Edis Tatli

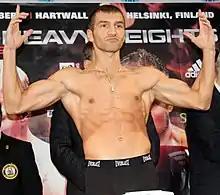
Tatli in 2012

Edis Tatli (born 13 August 1987) is a Finnish professional boxer. He has held the European lightweight title twice between 2015 and 2018, and has challenged once for the WBA lightweight title in 2014.